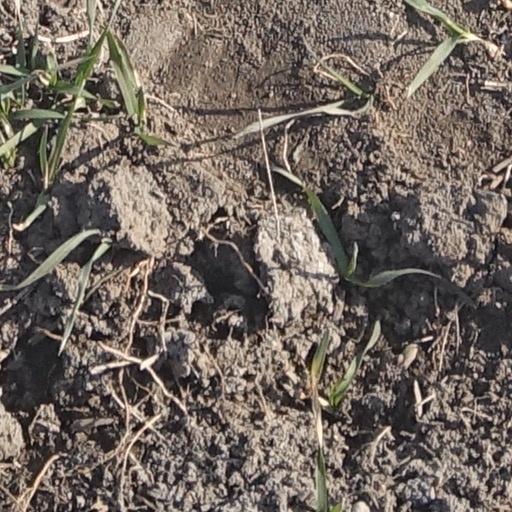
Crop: wheat